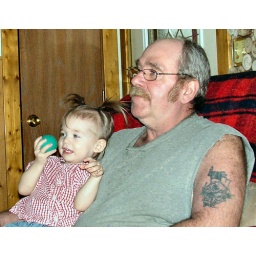
baby girl with her favorite person in the world...grampa